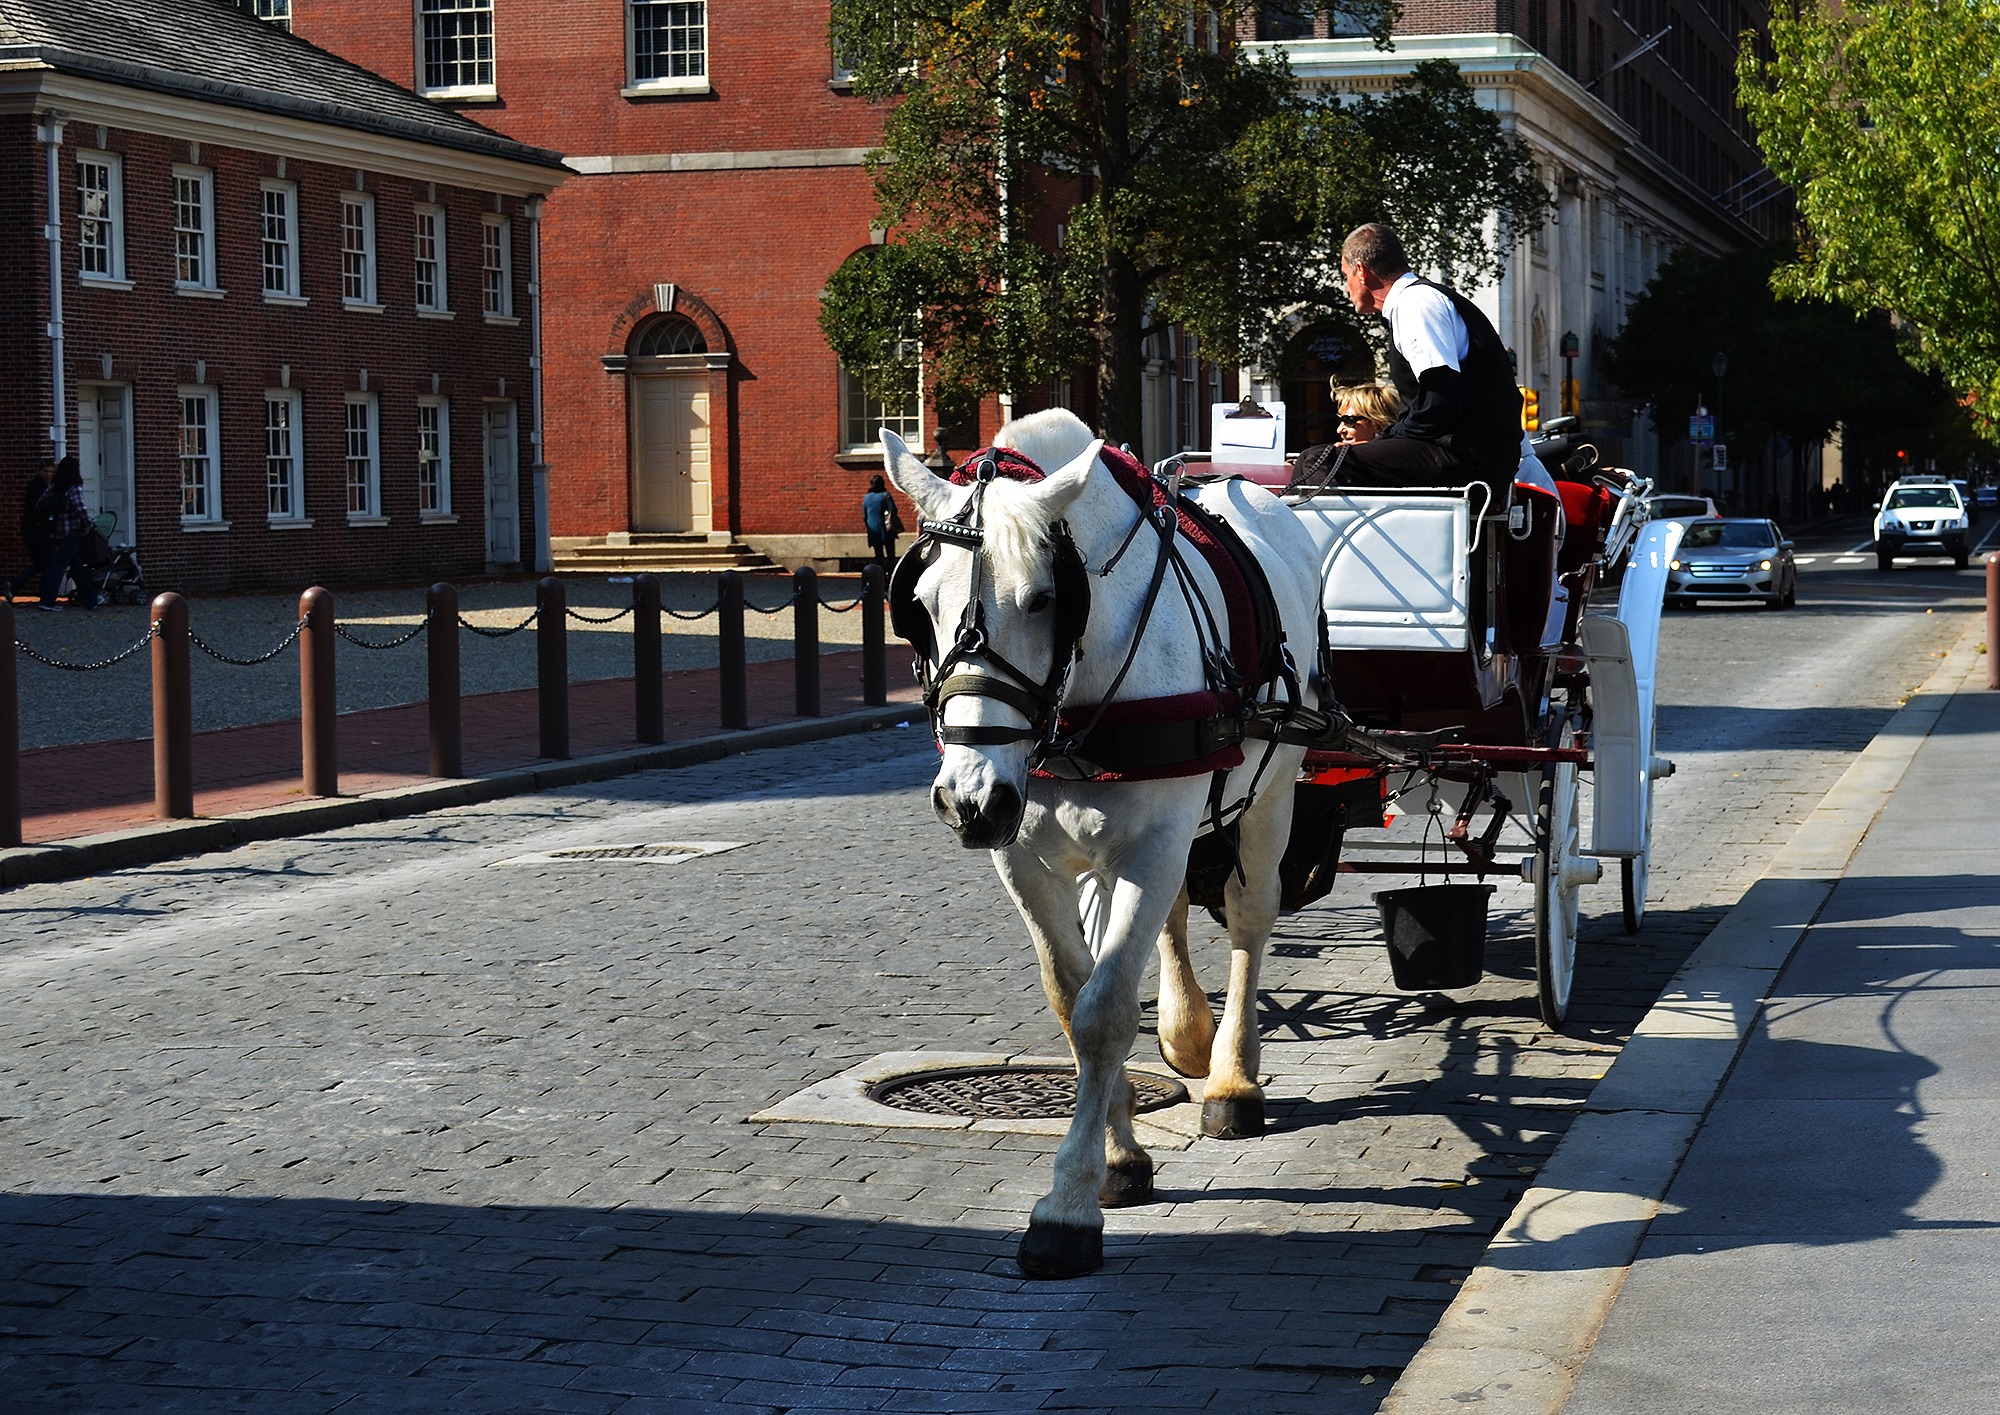
road, street, animal, transport, vehicle, horse, tourism, infrastructure, history, carriage, philadelphia, independence hall, horse like mammal, horse and buggy